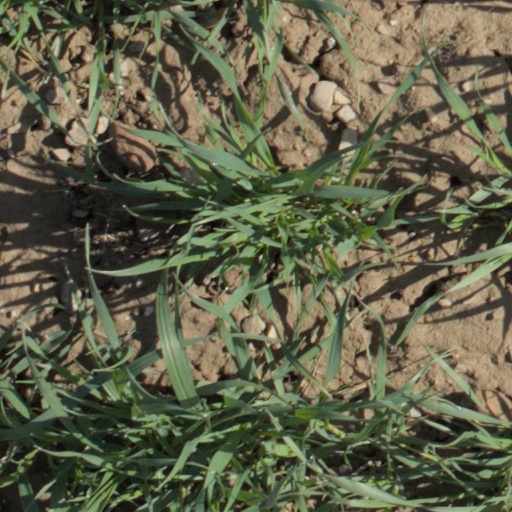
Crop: wheat